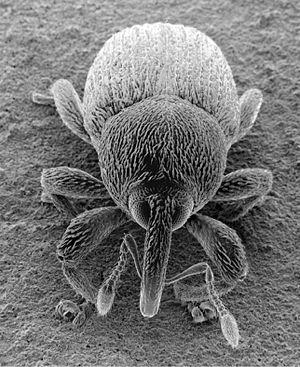
Les Curculionoidea sont une super-famille d'insectes de l'ordre des coléoptères.